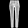
Label: Trouser